Yeshe Tsogyal

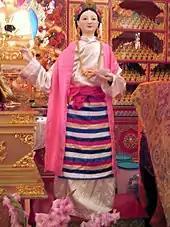
Yeshe Tsogyal statue, Kagyu Samye Ling Monastery and Tibetan Centre, Scotland

As to the question of the place of female practitioners in Tibetan Buddhism, Yeshe Tsogyal has been an important role model. When she herself asked about "her inferior female body" (a common theme in the biographies of female spiritual practitioners), Padmasambhava advised Yeshe Tsogyal that far from being a hindrance to enlightenment, as was generally accepted, a woman's body is an asset: "The basis for realizing enlightenment is a human body. Male or female, there is no great difference. But if she develops the mind bent on enlightenment the woman’s body is better."